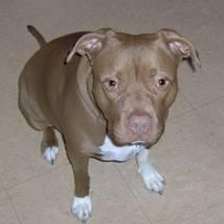
Species: dog
Breed: american pit bull terrier